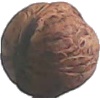
Label: Walnut 1